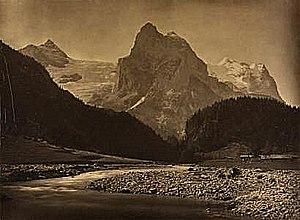
Le Wellhorn et le Glacier de Rosenlaui
La Reichenbachtal est une vallée de montagne située dans la commune de Schattenhalb, dans l’Oberland bernois, au-dessus de Meiringen à environ 1 350 m d’altitude.